LGBTQ rights in the Middle East

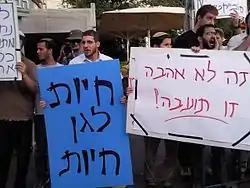
Orthodox Jewish protesters holding Anti-LGBT Protest signs during the Gay Pride parade in Haifa, Israel (2010)

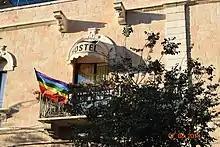
Image of Gay Pride flag in Jerusalem

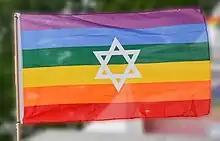
Image of a Gay Pride flag and the Star of David combined.

Israel is a notable exception, being the most supportive towards LGBT rights and recognizing unregistered cohabitation. Israel also allows transgender individuals to legally change their gender without surgery. Transgender individuals can serve openly in the Israel Defense Forces.